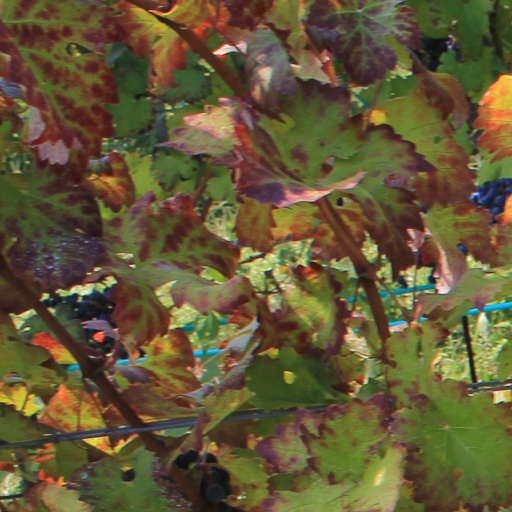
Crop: grape